Martin Gren

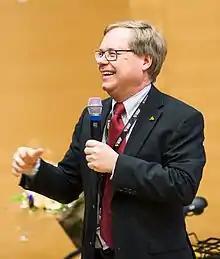

Martin Gren (born September 15, 1962) is a Swedish entrepreneur and inventor of the first network camera.